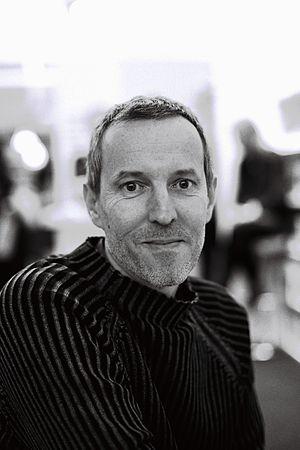
Gérard Davet au salon du livre de Paris 2012
Sarko m'a tuer est un livre écrit par Gérard Davet et Fabrice Lhomme, regroupant le témoignage de 27 personnalités, ces dernières affirmant avoir subi colère ou représailles de la part du président français Nicolas Sarkozy. Le titre est inspiré de la phrase « Omar m'a tuer ».